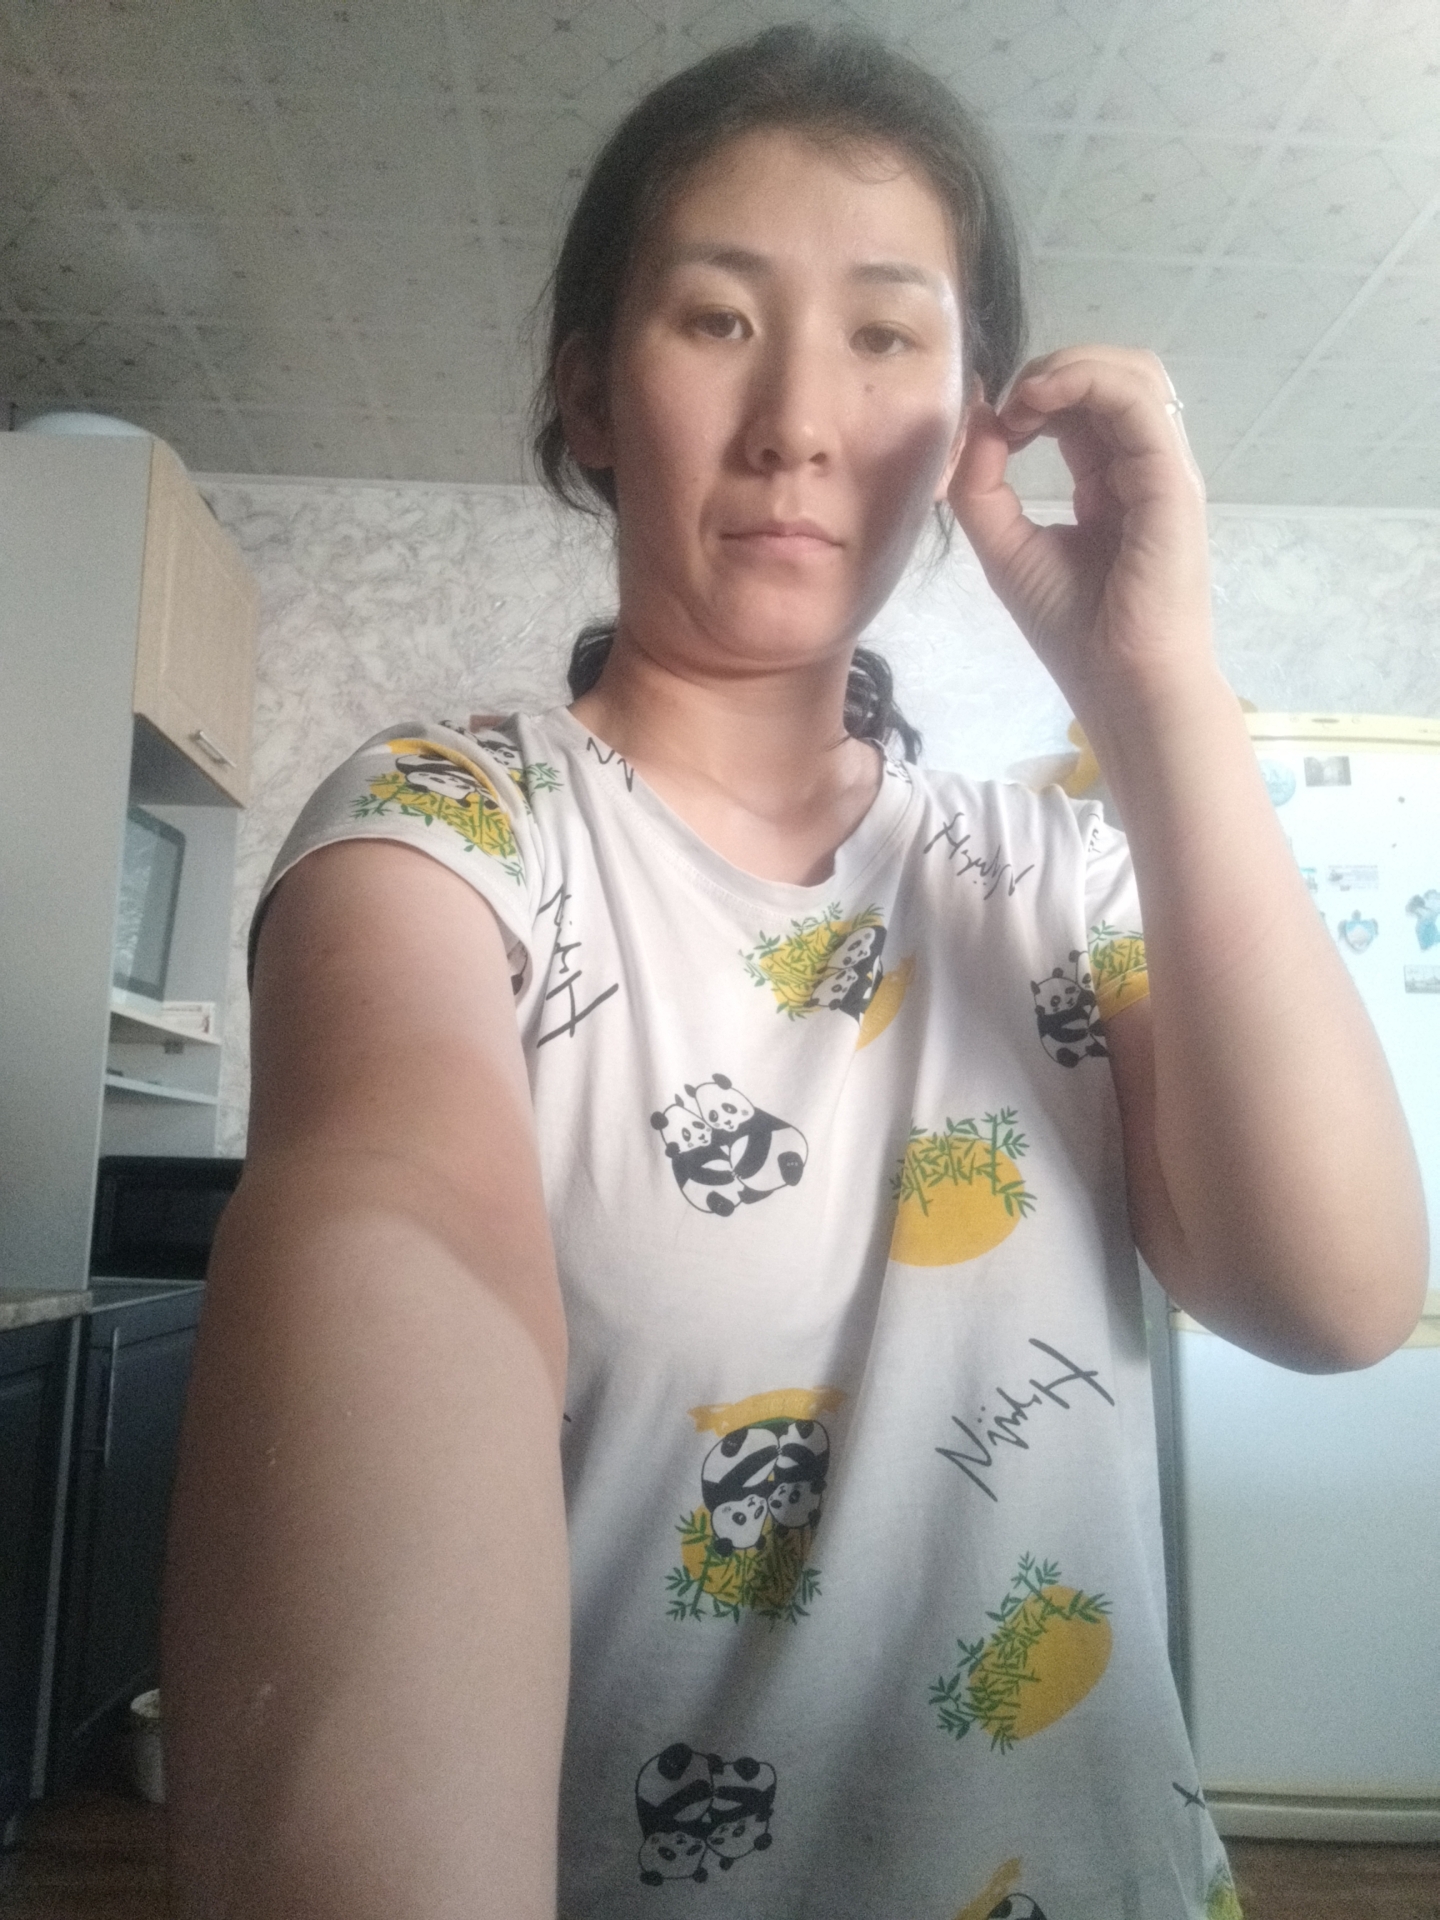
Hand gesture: grip